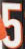
Number: 5